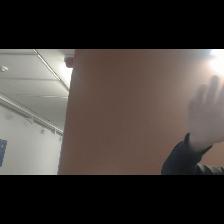
Label: Human